Project Abakan

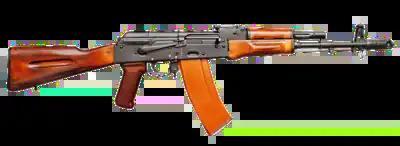
AK-74 assault rifle.

The 1960s ushered a new generation of assault rifles with the introduction of smaller calibers. U.S. military analysis of combat during the Second World War showed that a greater volume of fire at shorter ranges was more significant than long range accuracy. They decided that a smaller caliber would be more effective in most conditions, because the soldier could carry more ammunition. In 1963, United States adopted the M16 rifle and the smaller 5.56×45mm cartridge to replace the M14 Rifle and larger 7.62×51mm. In 1980, NATO adopted the 5.56mm as the standard-issue rifle cartridge.